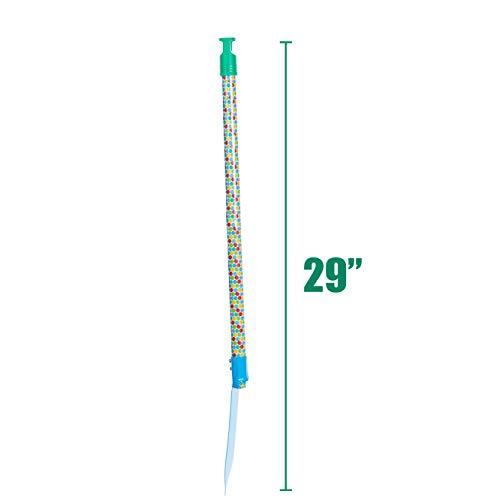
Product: The World of Eric Carle, The Very Hungry Caterpillar Garden Tool Set for Kids
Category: Toys & Games | Baby & Toddler Toys
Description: WORLD OF ERIC CARLE: Help children to explore and learn about the world around them with toys to spark the imagination.
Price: $19.99